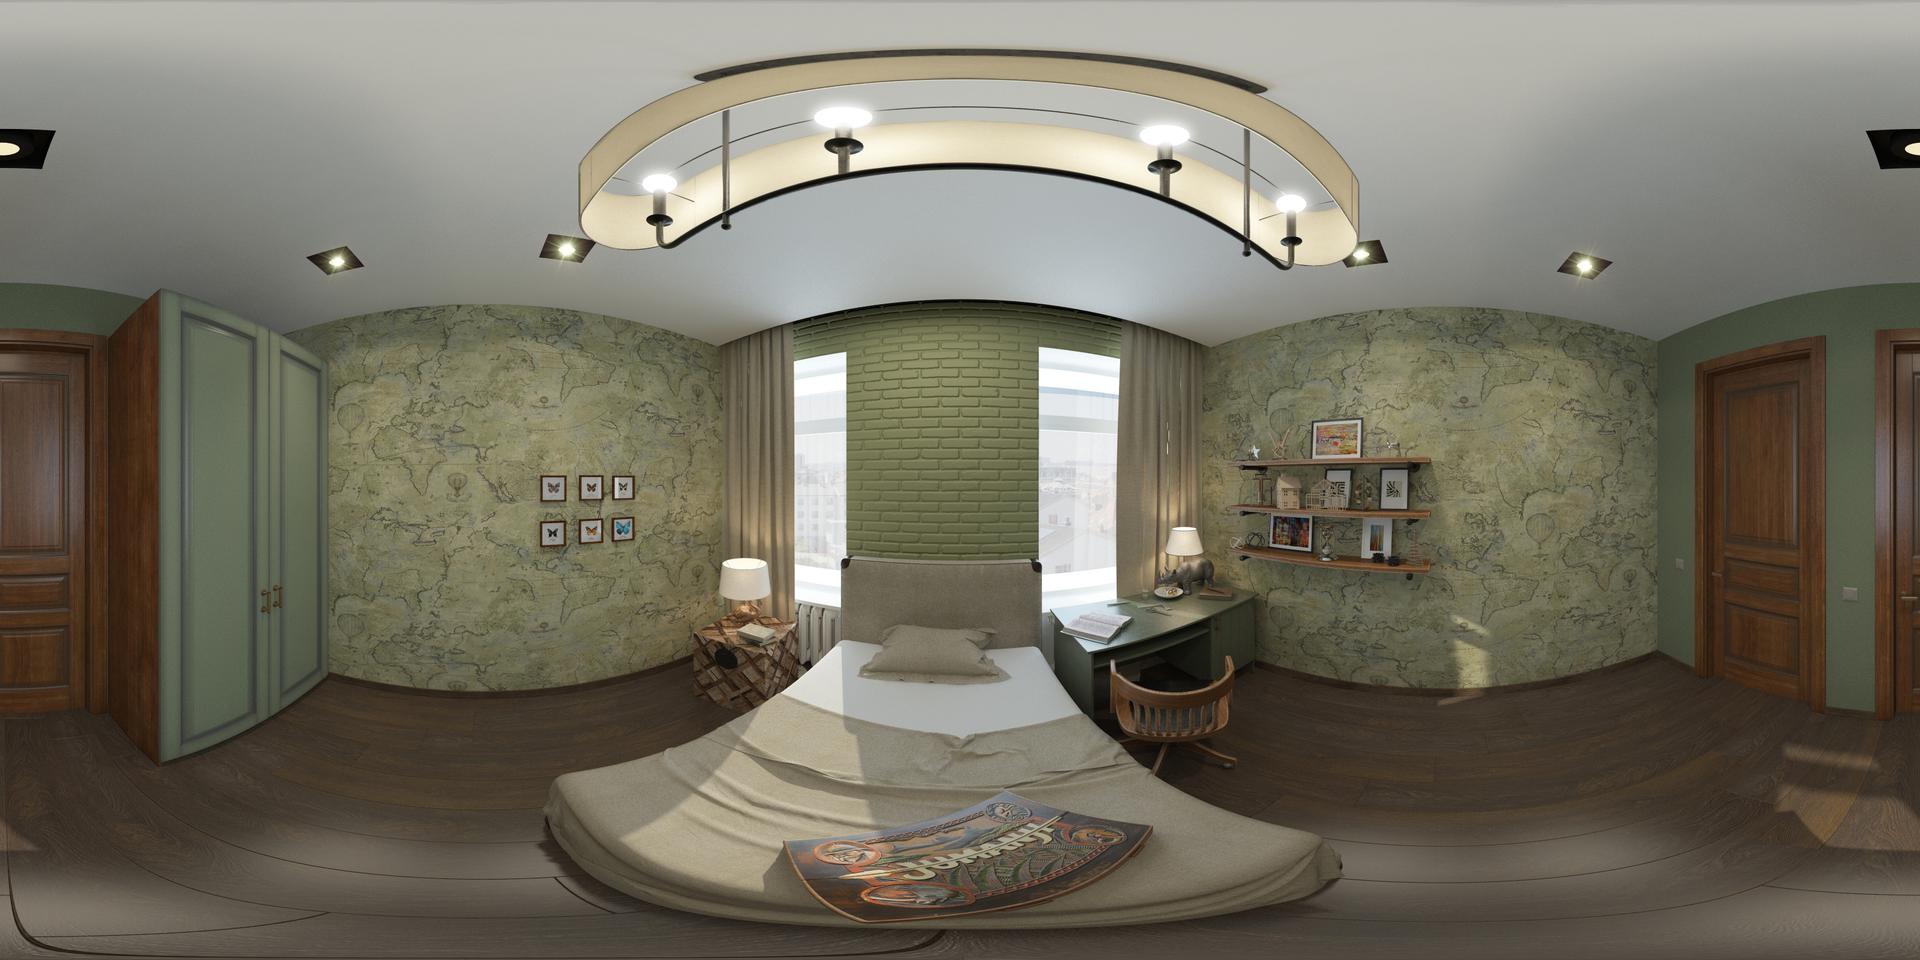
Referred object: the small gray elephant figurine on the desk

Referred object: the colorful skateboard on the bed